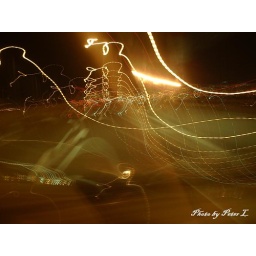
I took this picture on my way home from Queens late at night in my car as i was driving